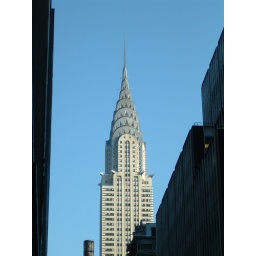
Man I love the Chrysler Building. Especially against a clear autumn sky